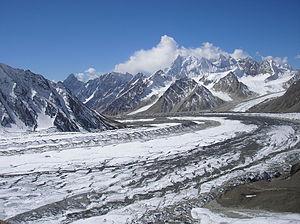
Le Link Sar est un sommet situé dans la chaîne du Karakoram au Pakistan.